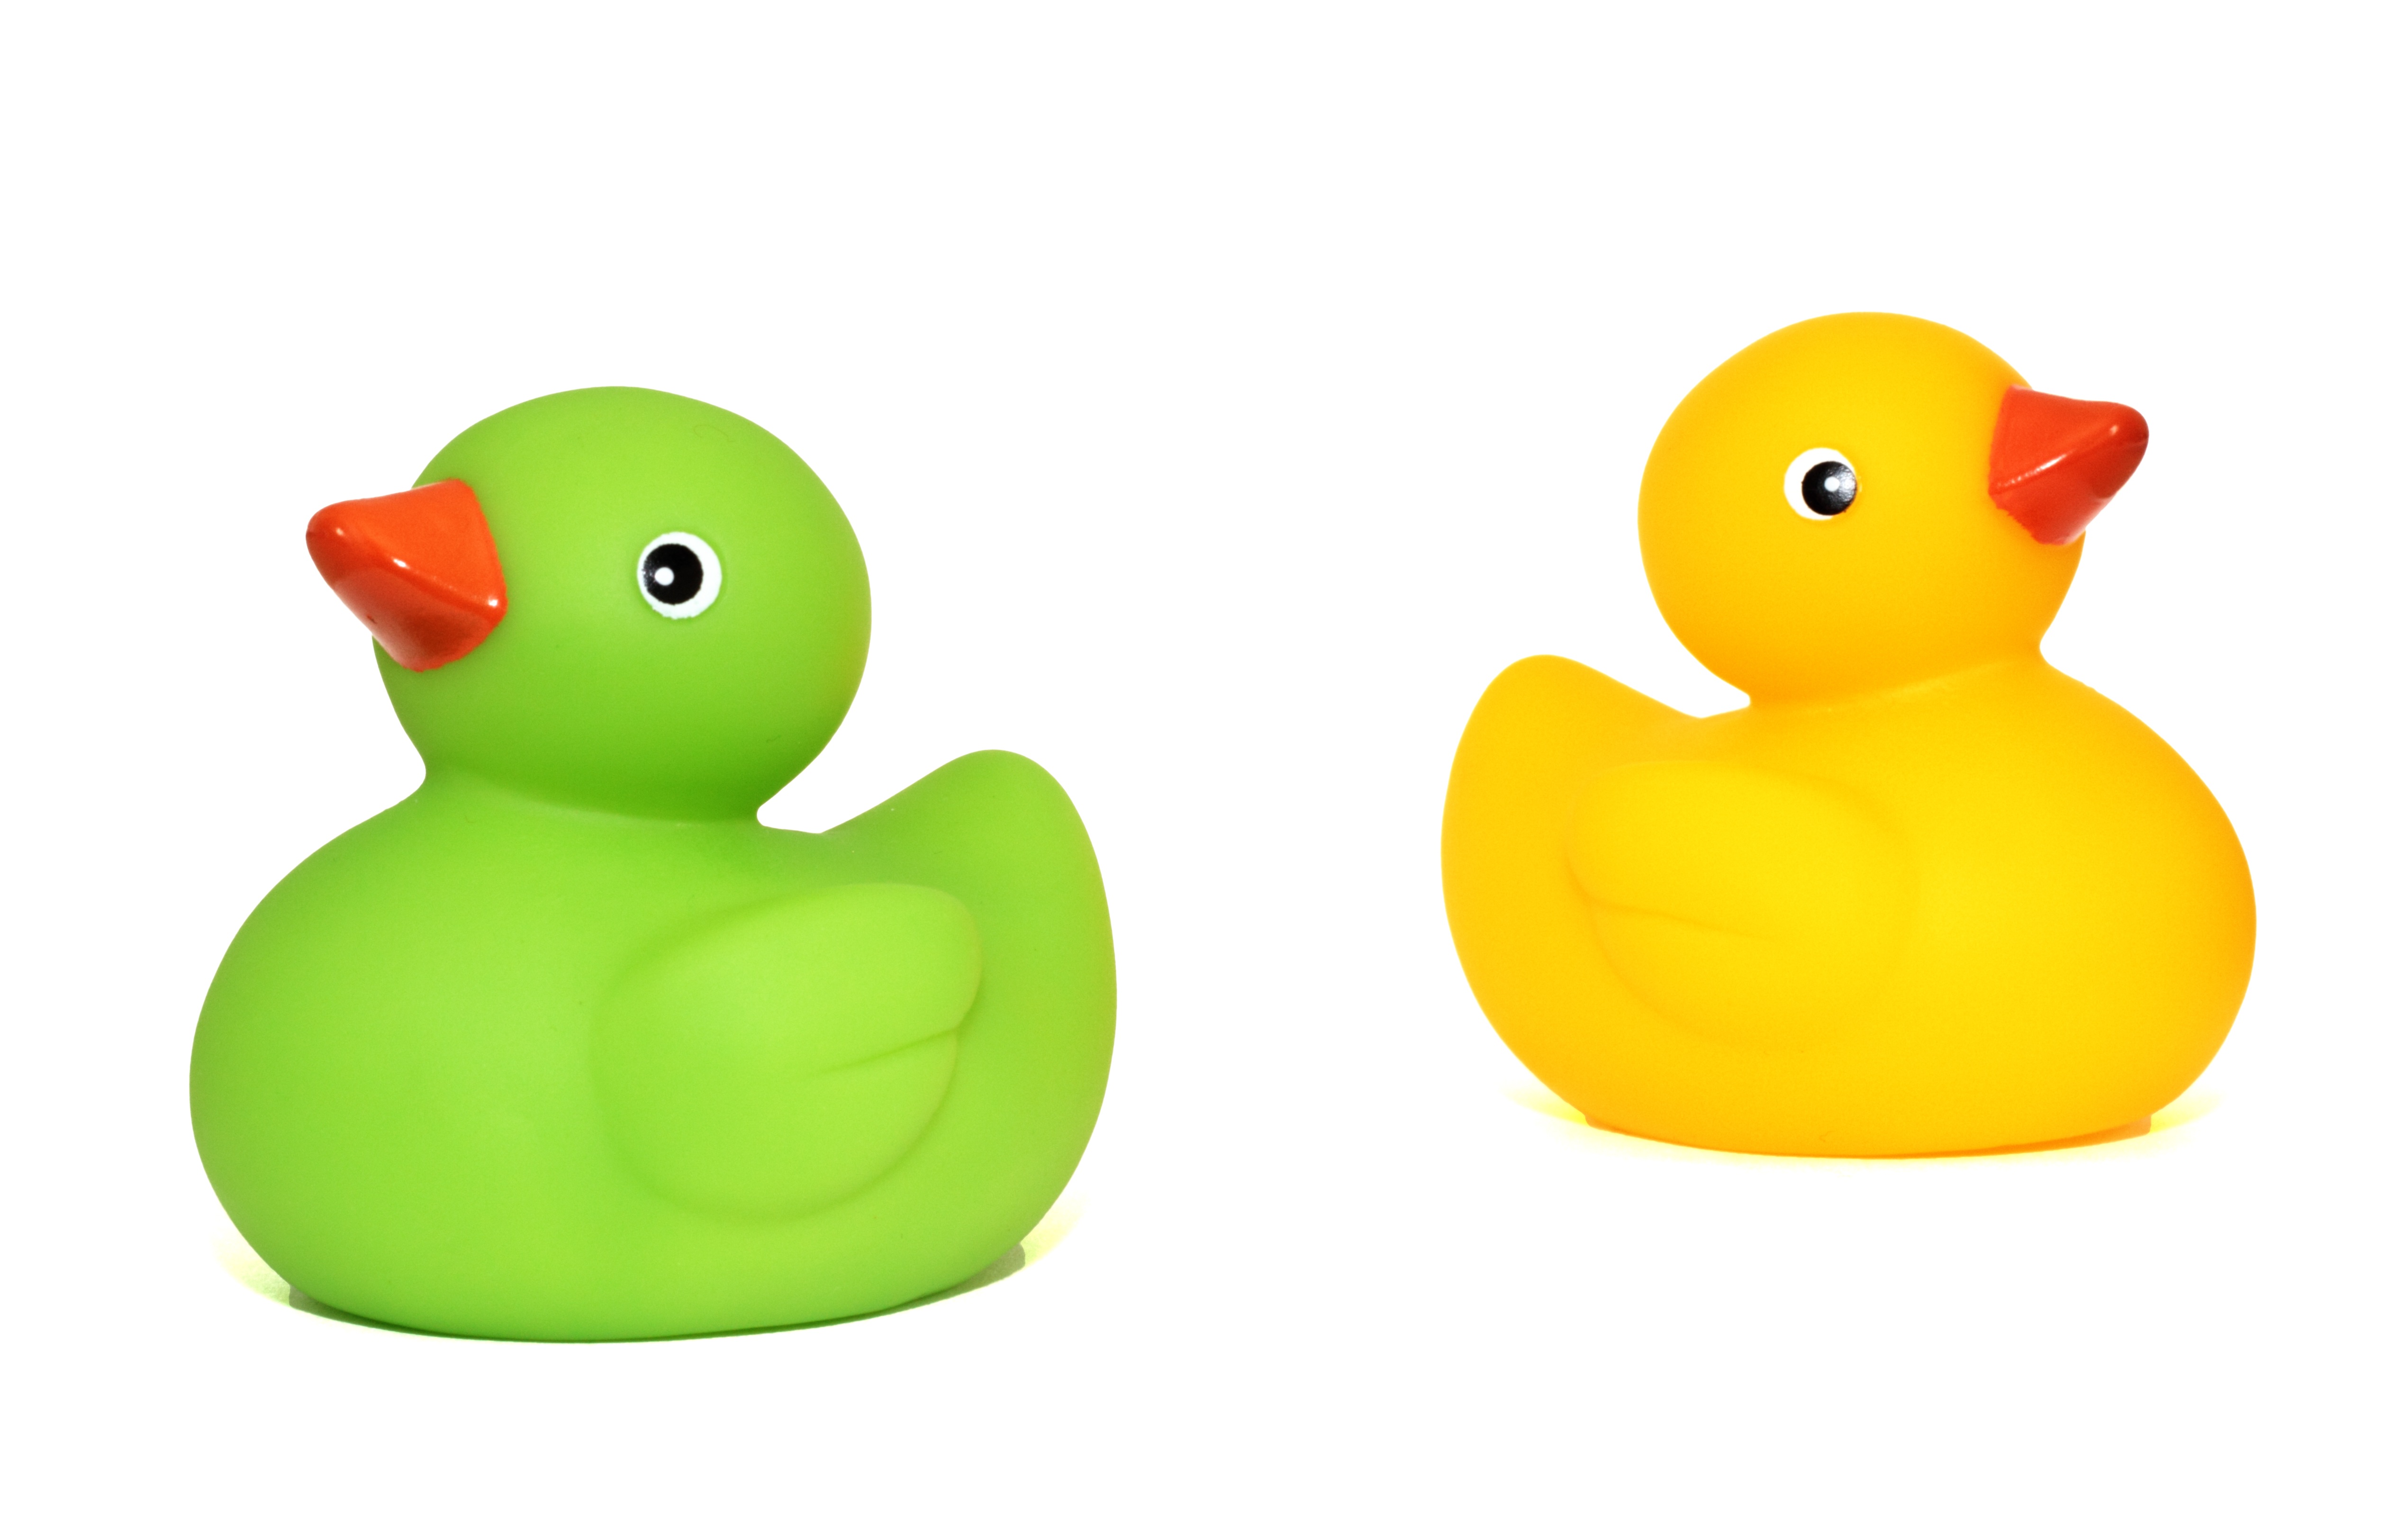
water, bird, white, play, plastic, kid, animal, cute, isolated, green, beak, child, set, float, yellow, baby, childhood, poultry, bathroom, fun, illustration, happy, duck, little, toys, duckling, ducks, tub, bath, waterfowl, water bird, rubber, ducky, ducks geese and swans